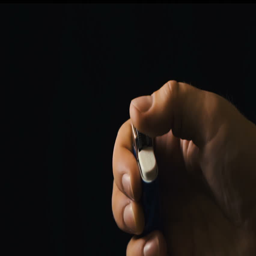
ignite a cigarette lighter in the hand on black background .